WGBH (FM)

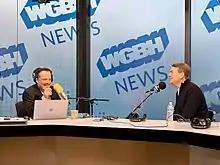
Senator Michael Bennet on air with Joe Mathieu in 2020

Until December 1, 2009, WGBH broadcast a variety of classical music programming, mostly during the day on weekdays, weekend mornings, and Sunday afternoons. These broadcasts included (in addition to generally available recordings) recordings made by WGBH of regional chamber music and solo recital performances, live in-studio performances and interviews, as well as live broadcasts of the Boston Symphony Orchestra from Symphony Hall (on Friday afternoons when the orchestra is scheduled to play), and Tanglewood (on Sunday afternoons in the summer).